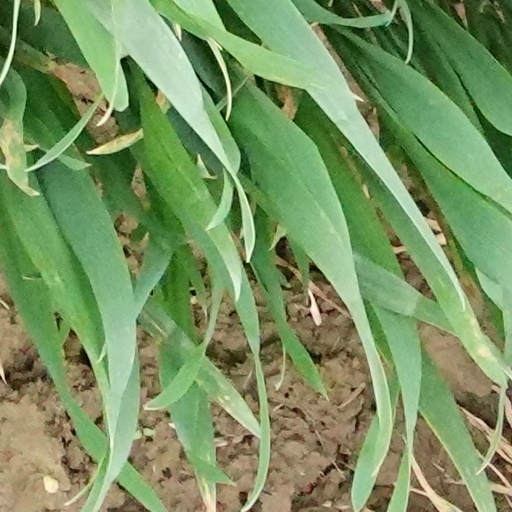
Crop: wheat